Frances Metcalfe Wolcott

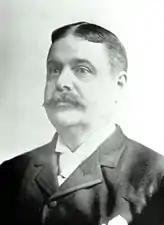
Her second husband, Senator Edward O. Wolcott.

In 1874, Fanny married U.S. Representative Lyman Kidder Bass (1836–1889) in Buffalo. He was a law partner of president Grover Cleveland and Wilson S. Bissell (later former Postmaster General). Before his death from consumption in 1889, they were the parents of one child: